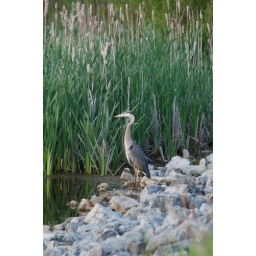
Great blue heron by the lake at Carriage Hill Metropark, Huber Heights, Ohio